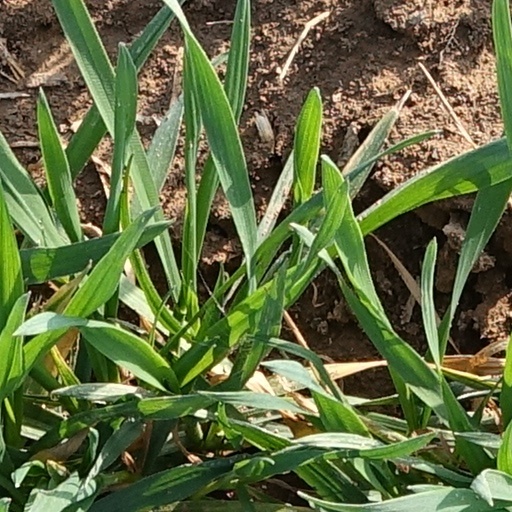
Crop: wheat